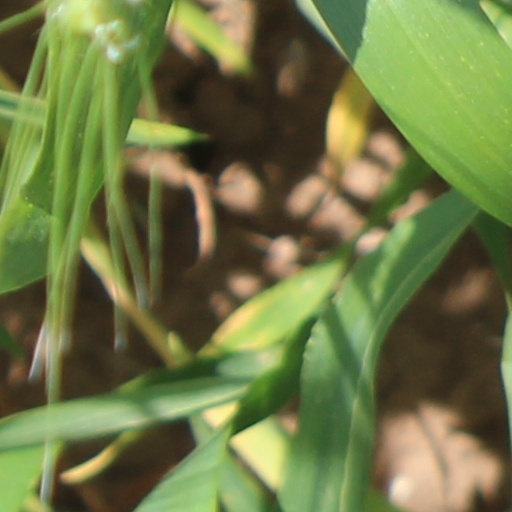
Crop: wheat